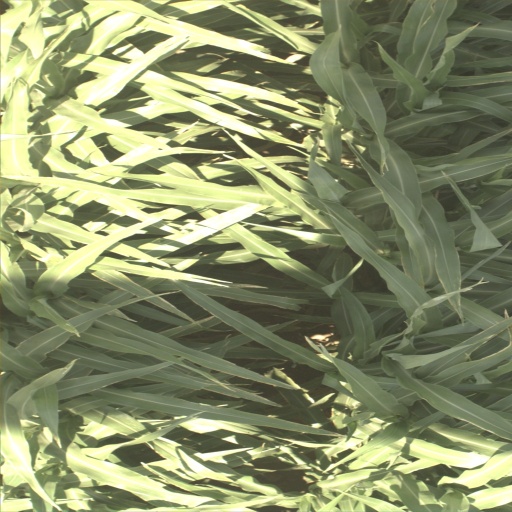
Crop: sorghum